Terminal Island

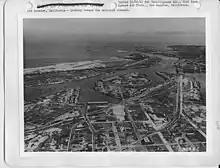
Terminal Island in the background, and Mormon Island in the foreground, sometime before 1942

In 1930, the Ford Motor Company built a facility called Long Beach Assembly, having moved earlier operations from Downtown Los Angeles. The factory remained until 1958 when manufacturing operations were moved inland to Pico Rivera.